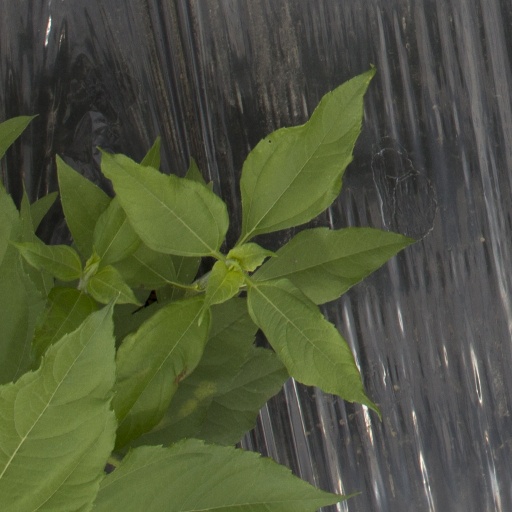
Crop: Jerusalem artichoke